Styphelia sieberi

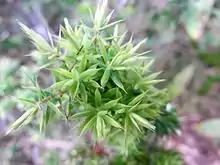
Foliage in Batemans Bay Botanic Gardens

Styphelia sieberi, commonly known as prickly beard-heath, is a species of flowering plant in the heath family Ericaceae and is endemic to south-eastern continental Australia. It is an erect, densely-branched shrub with oblong to more or less egg-shaped leaves with the narrower end towards the base, and white, tube-shaped flowers arranged singly in upper leaf axils.